Duke Franz Joseph in Bavaria

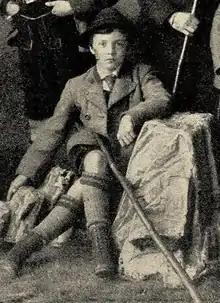
Duke Franz Joseph in Bavaria in 1897

Duke Franz Joseph in Bavaria, full German name: "Franz Joseph Michael Karl Maria Evaristus Quirinus Ottokar Herzog in Bayern" (23 March 1888, Schloss Tegernsee, Kingdom of Bavaria – 23 September 1912, Munich, Kingdom of Bavaria) was a Duke in Bavaria and member of the House of Wittelsbach. Franz Joseph was the fifth and youngest child of Duke Karl Theodor in Bavaria and his wife Infanta Maria José of Portugal. Franz Joseph was the brother of Duke Ludwig Wilhelm in Bavaria and sisters Duchess Amalie in Bavaria, Duchess Sophie Adelheid in Bavaria, Duchess Elisabeth in Bavaria and Duchess Marie Gabrielle in Bavaria.